Rushbearing

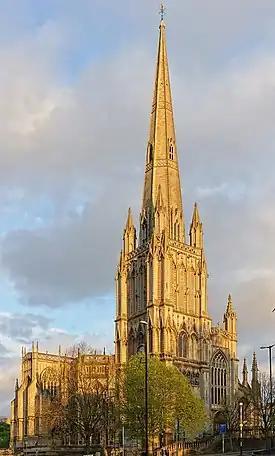
St Mary Redcliffe, Bristol.

Previously to our leaving Glossop we visited the village church...Here we observed the remains of some garlands hung up near to the entrance into the chancel. They were mementos of a custom of a rather singular nature, that lingers about this part of Derbyshire, after having been lost in nearly every other. It is denominated rush-bearing; and the ceremonies of this truly rural fête take place annually, on one of the days appropriated to the wake or village festival. A car or wagon is on this occasion decorated with rushes. A pyramid of rushes, ornamented with wreaths of flowers, and surmounted with a garland, occupies the centre of the car, which is usually bestrewed with the choicest flowers that the meadows of Glossop Dale can produce, and liberally furnished with flags and streamers. Thus prepared, it is drawn through the different parts of the village, preceded by groups of dancers and a band of music. All the ribands in the place may be said to be in requisition on this festive day, and he who is the greatest favourite amongst the lasses is generally the gayest personage in the cavalcade. After parading the village, the car stops at the church gates, where it is dismantled of its honours. The rushes and flowers are then taken into the church and strewed amongst the pews and along the floors, and the garlands are hung up near the entrance into the chancel, in remembrance of the day. The ceremony being ended, the various parties who made up the procession retire, amidst music and dancing, to the village inn, where they spend the remainder of the day in joyous festivity.